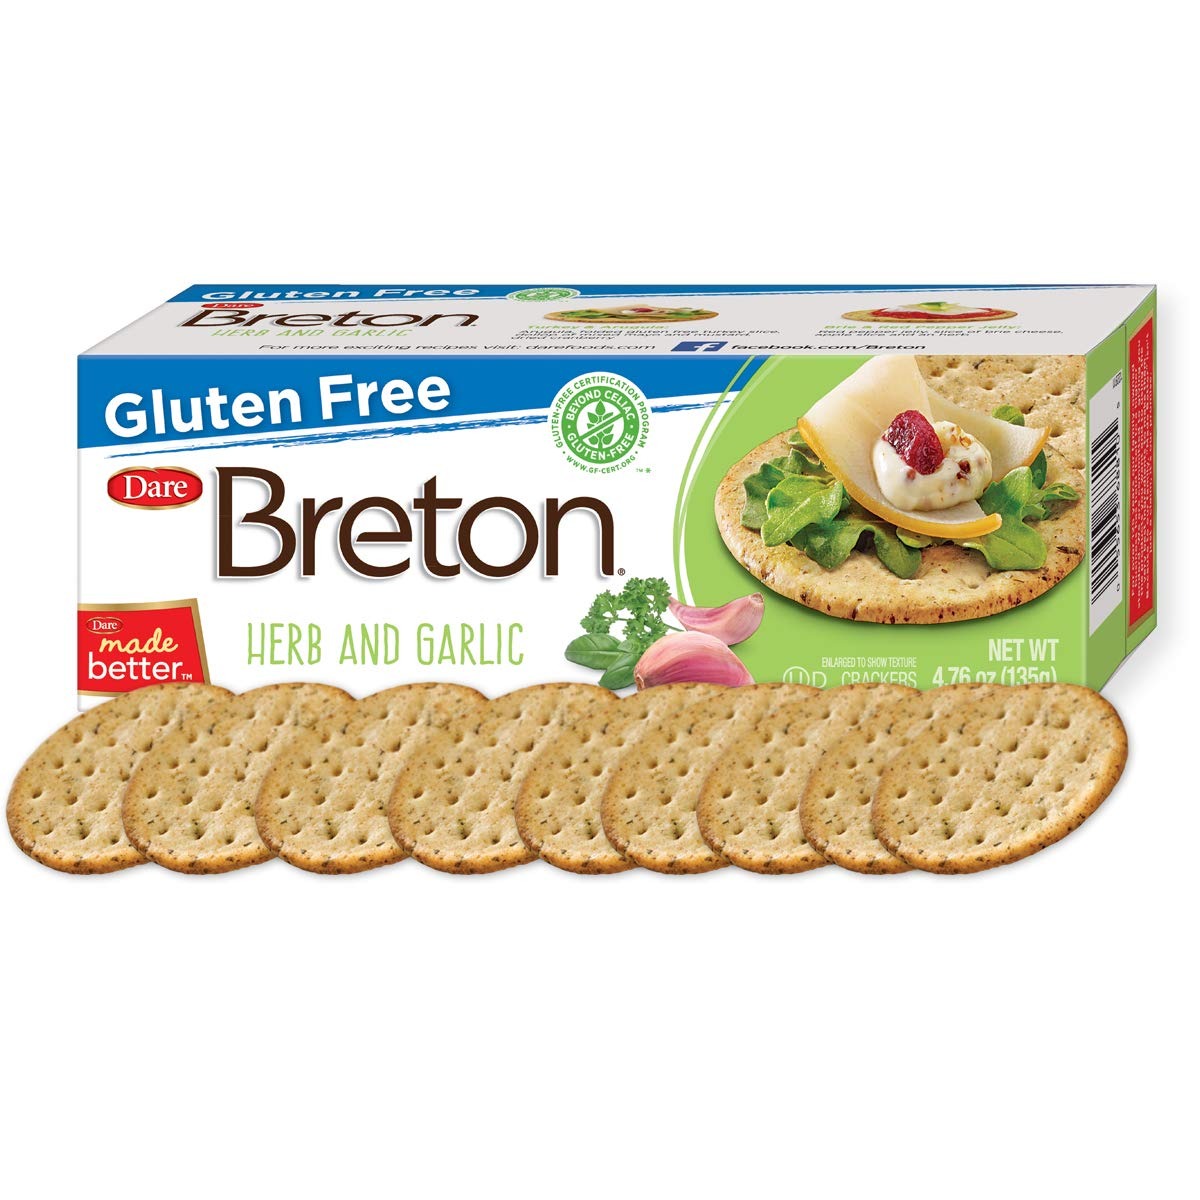
Item Name: Dare Breton Gluten Free Crackers, Herb and Garlic, 4.76 Ounce
Value: 4.76
Unit: ounce

Price: 9.89